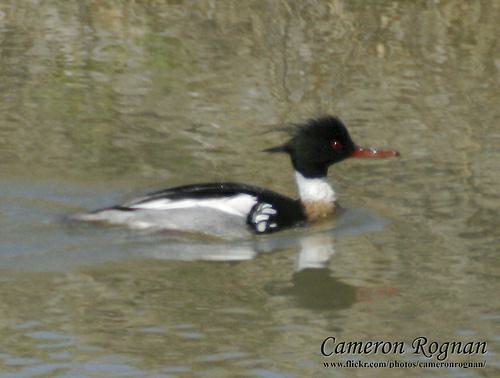
A photo of a red breasted merganser